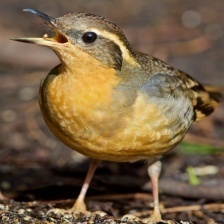
Species: VARIED THRUSH
Scientific name: IXOREUS NAEVIUS